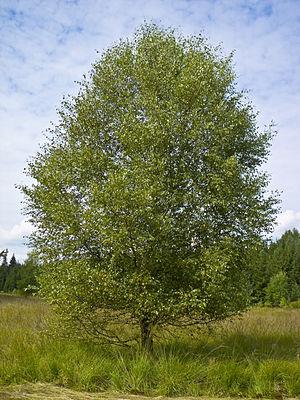
Betula pubescens, connu sous le nom de Bouleau pubescent, est une espèce de Bouleau largement répandu en Eurasie.
La flore du massif des Vosges se répartit entre un étage collinéen, un étage montagnard et un étage subalpin. L'étage collinéen s'étend jusqu'à 500 mètres d'altitude environ. Entre 500 et 1 000 mètres se situe l'étage montagnard, puis au-delà, l'étage subalpin dont le point culminant est le Grand Ballon, à 1 424 mètres. Les différentes conditions environnementales sont à l'origine d'une végétation variée. Du fait de l'orientation nord-sud de la zone montagneuse, il existe un contraste marqué entre l'est et l'ouest, les vents d'ouest apportant les précipitations qui tombent en abondance sur le versant lorrain et les sommets, alors que le versant alsacien est plus sec.
La réserve naturelle nationale de Chérine est une réserve naturelle nationale située en Brenne, dans le département de l'Indre.